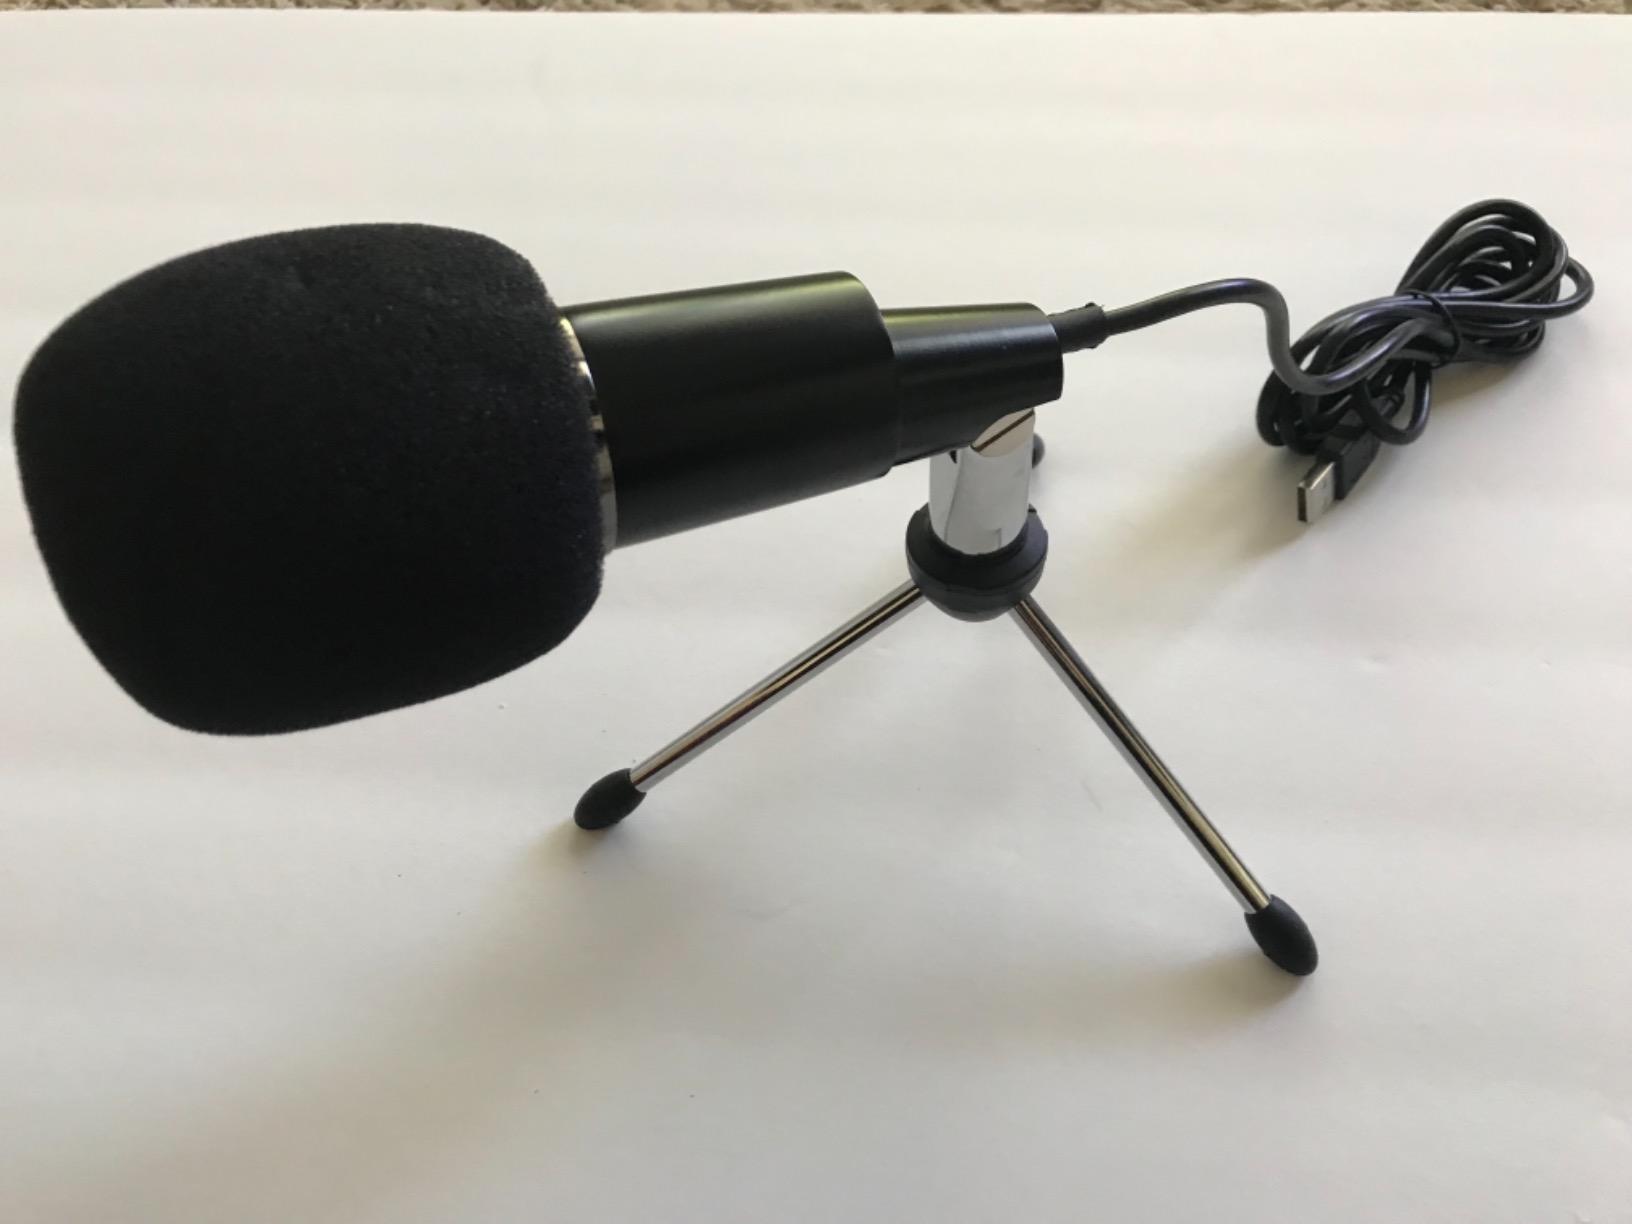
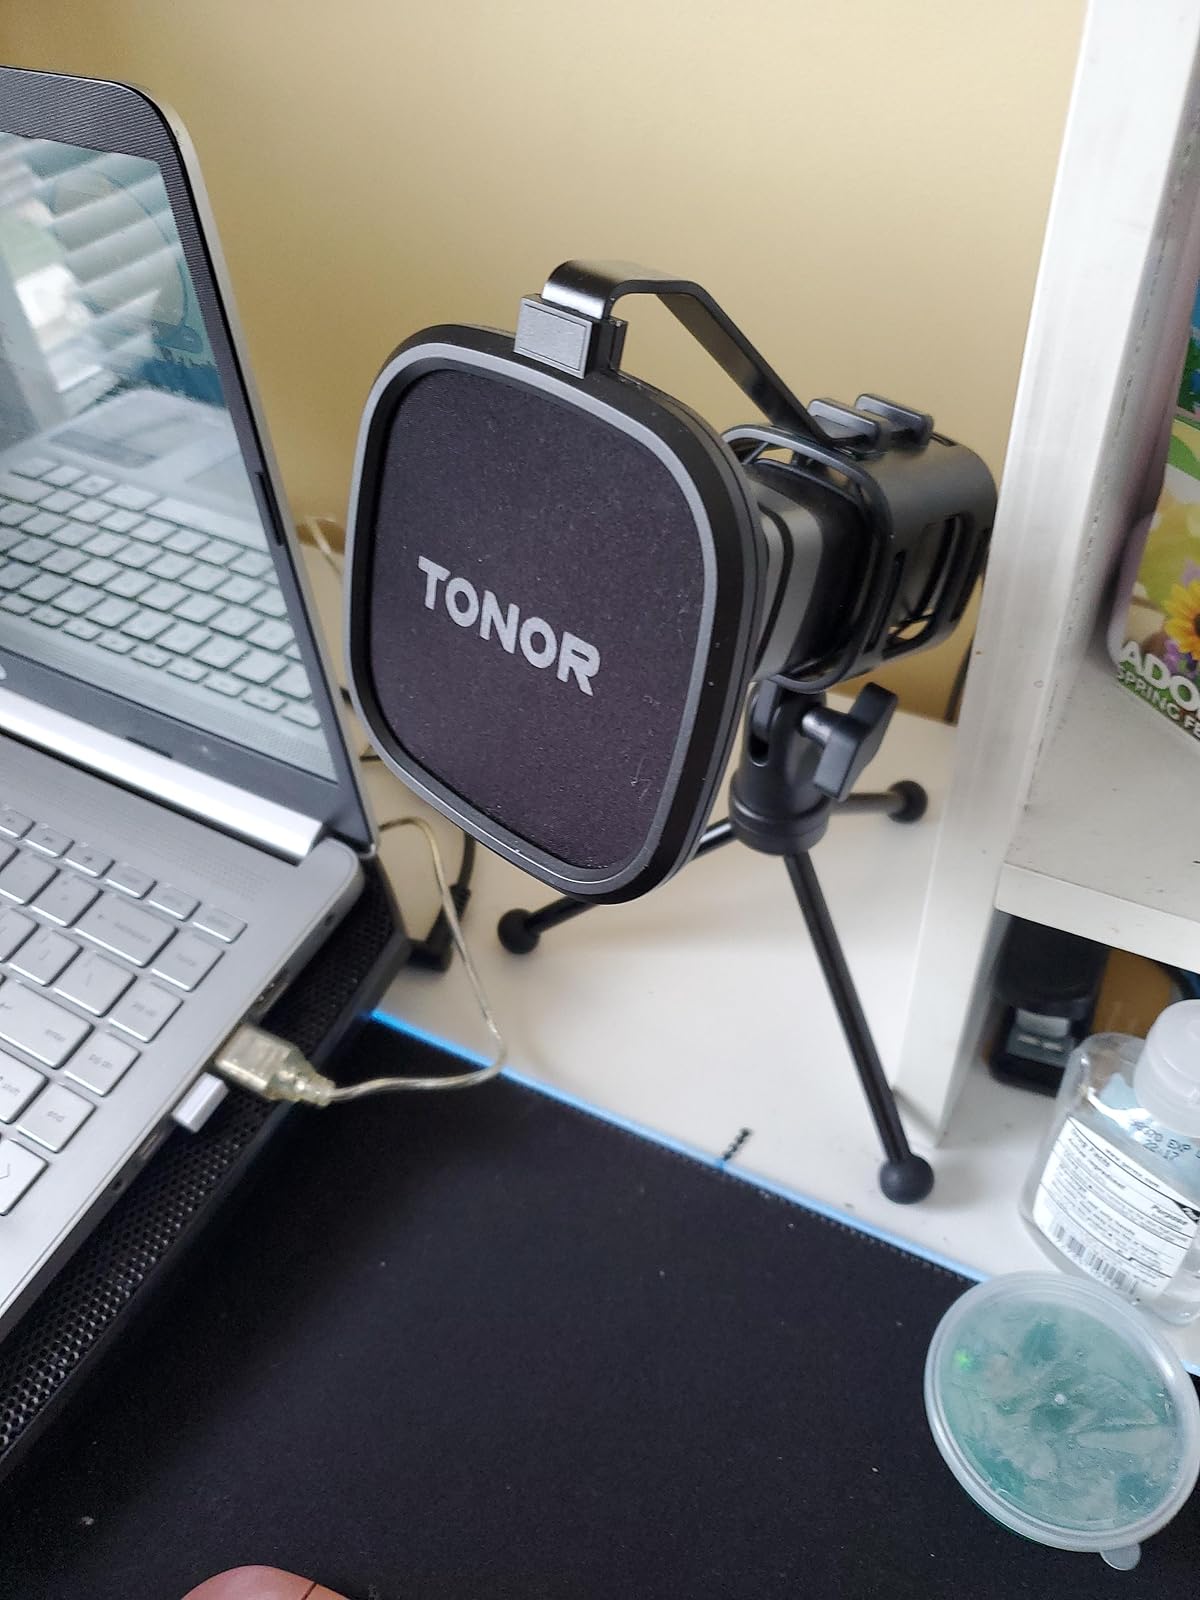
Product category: microphone
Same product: no